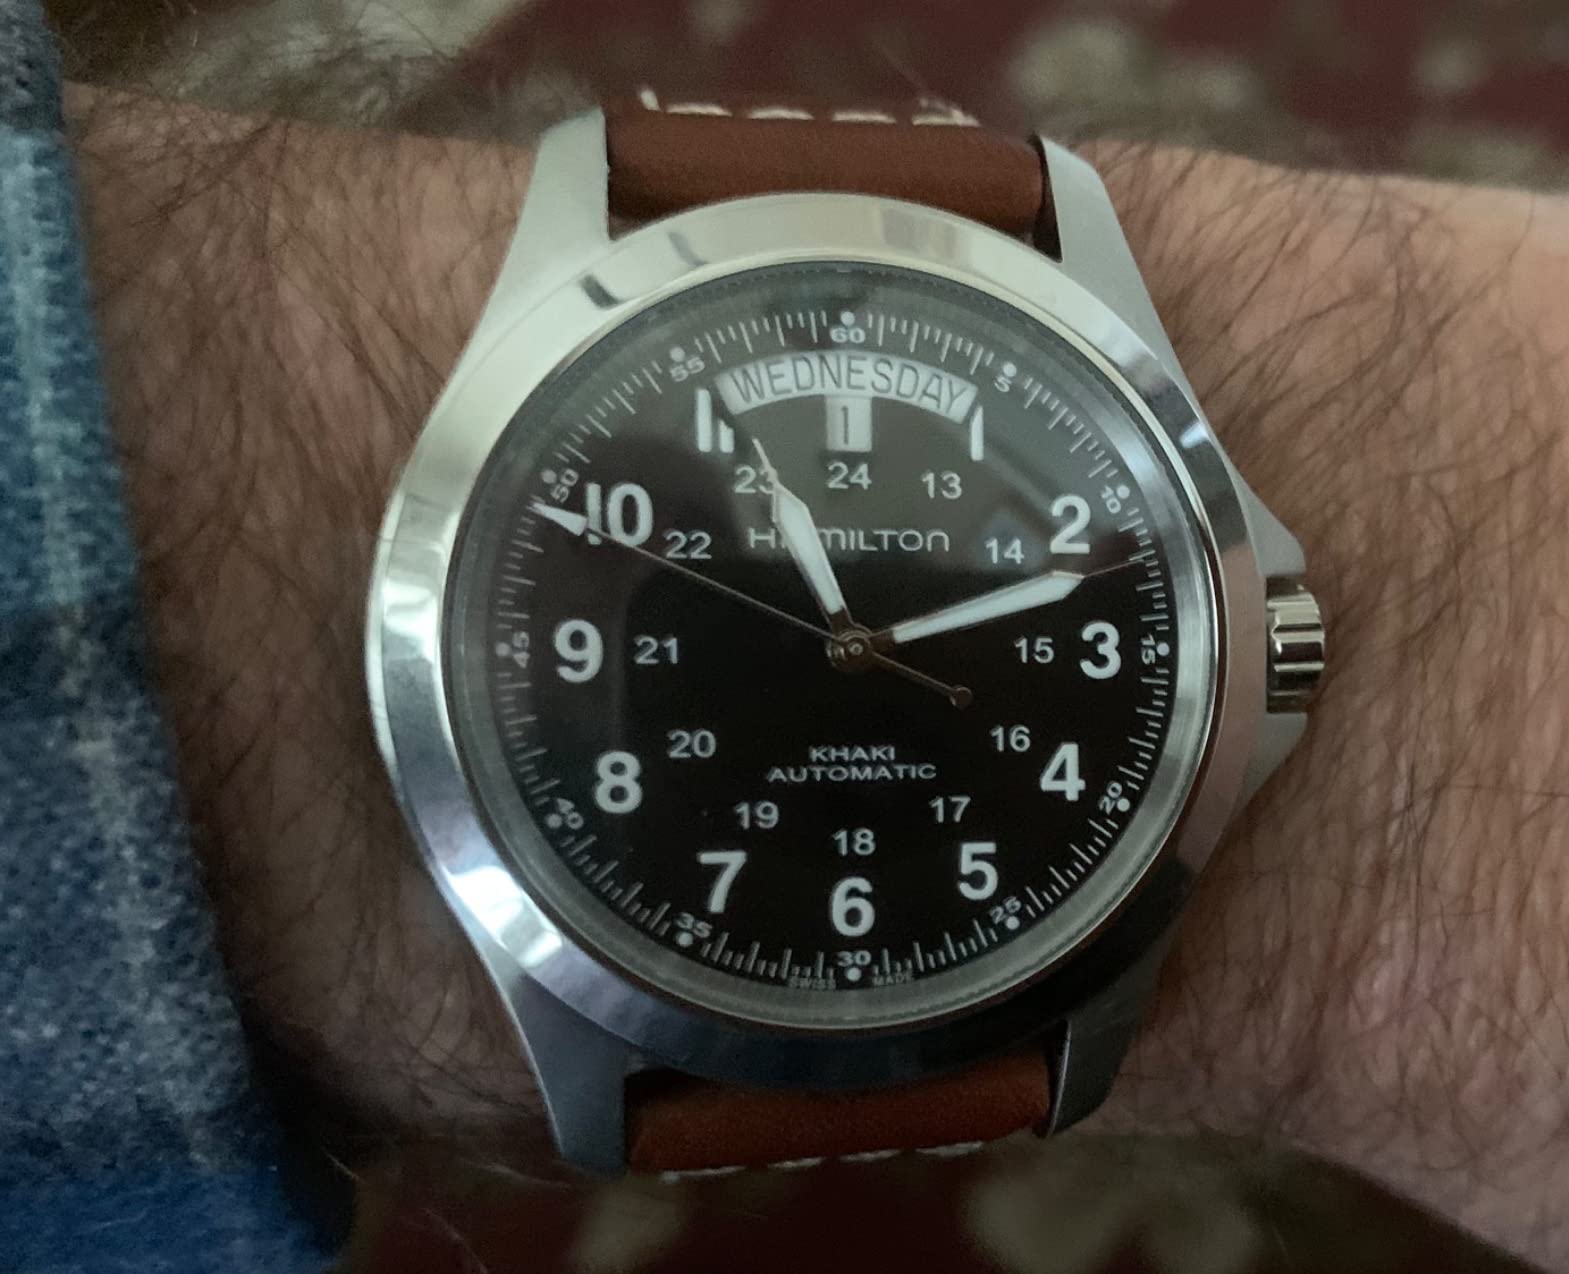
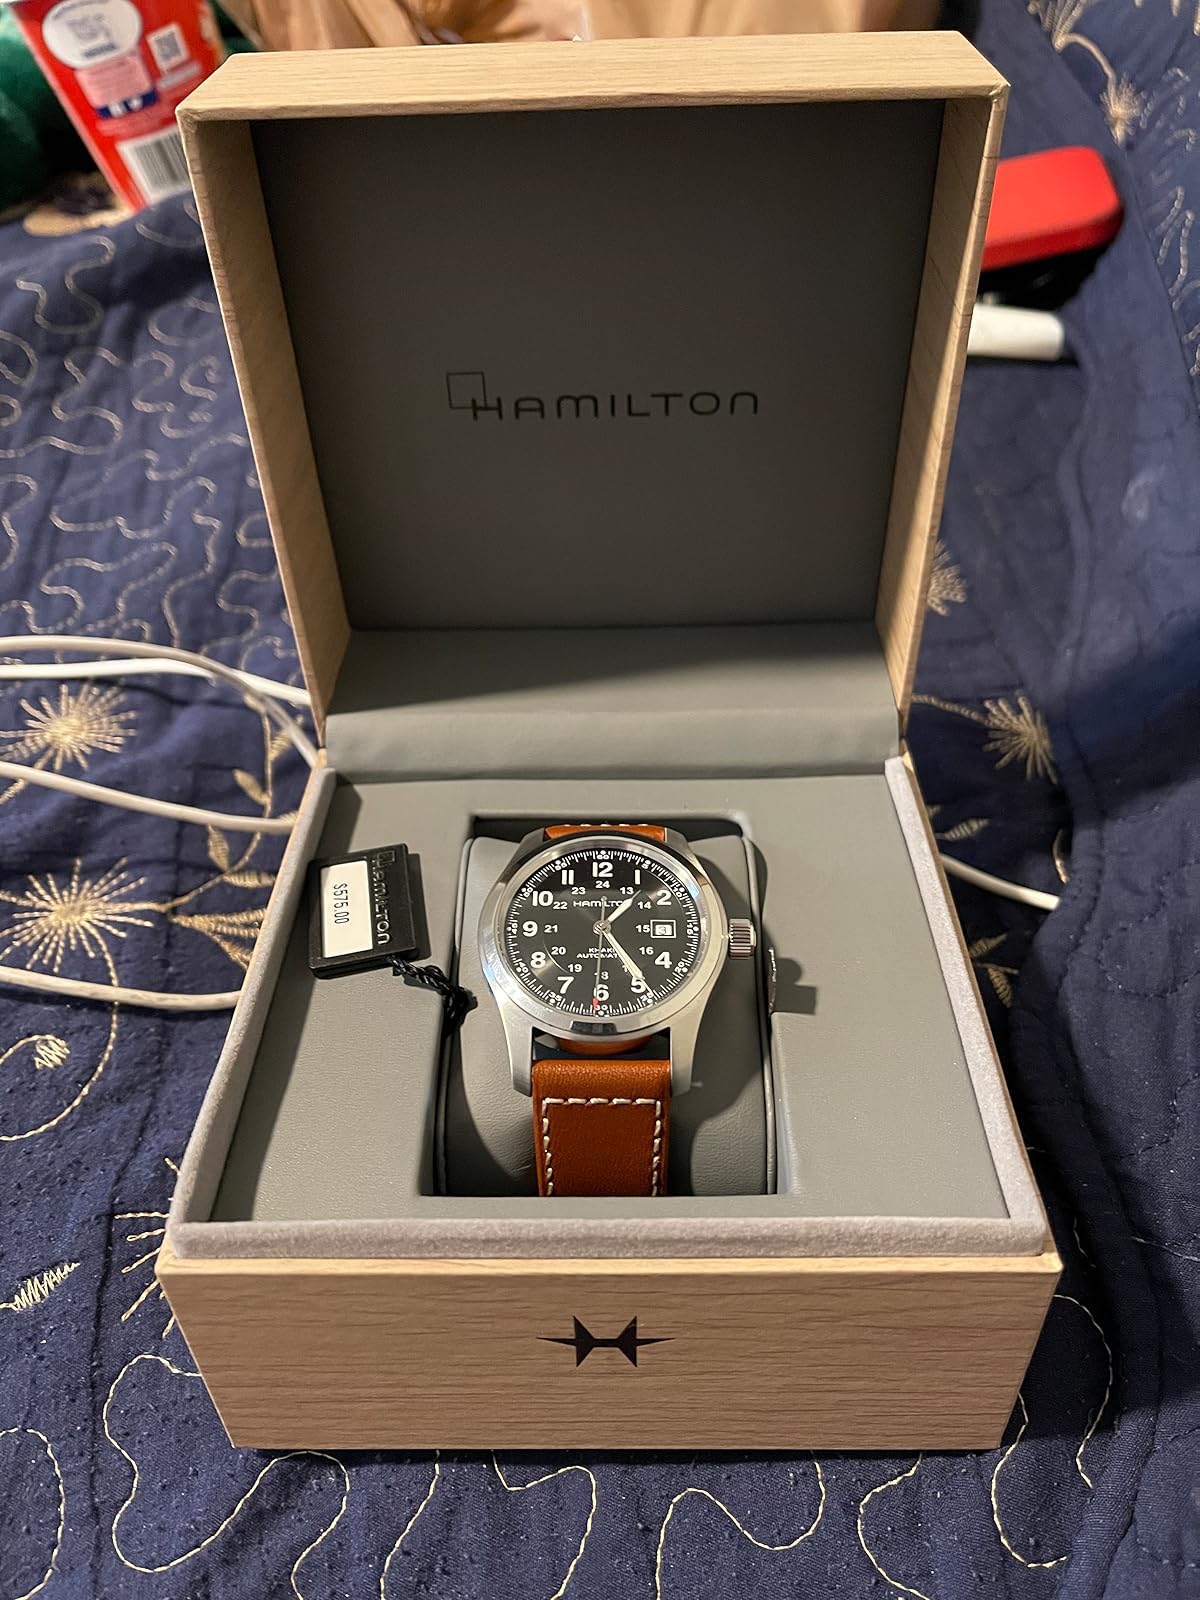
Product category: accessories_watch
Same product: no